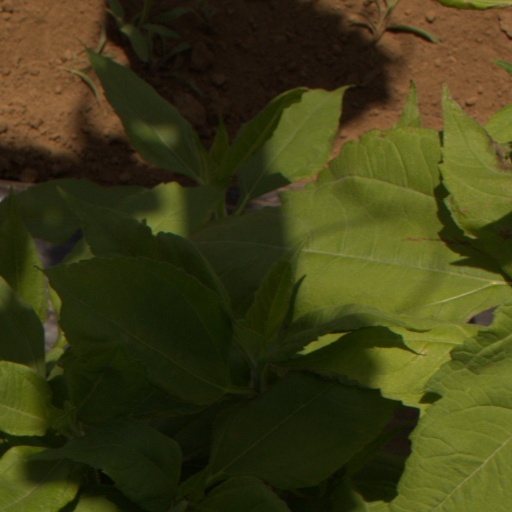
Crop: Jerusalem artichoke